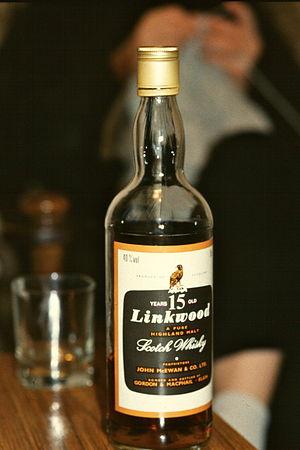
Linkwood est une distillerie de whisky située à Elgin dans la région de Moray dans le Speyside. La distillerie est située au cœur d’un parc de 4 hectares dans lequel se trouve un petit réservoir qui fournit l’eau de refroidissement de la distillerie.